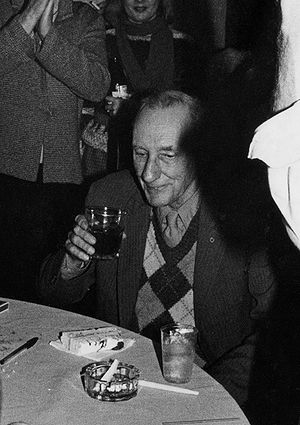
William S. Burroughs
William Seward Burroughs II var en amerikansk forfatter og digter. Han anses som en af de mest fremtrædende fra den bølge af forfattere og digtere, der udgjorde beatgenerationen. Han debuterede som forfatter i 1953 med den selvbiografiske roman Junky, der hudløst ærligt beskriver hans liv som narkomisbruger, et misbrug han fortsatte hele sit liv.